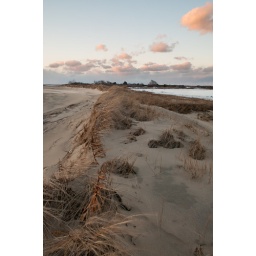
Extremely windy day where my face got blasted quick a few times by sand and salt water.